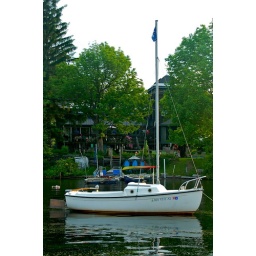
Probably the biggest sailboat you'd bother with on the lake -- but small by ocean standards.